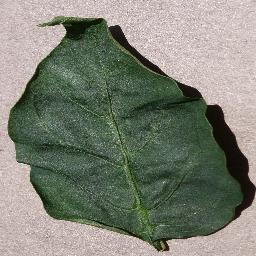
Label: Pepper,_bell___healthy